Mago Orona Gándara

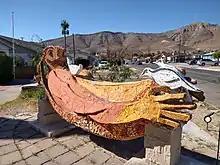
Sculpture of St. Francis of Assisi in El Paso, Texas

Orona Gándara is known as one of the few women creating murals in El Paso's art history. Her work is a cultural mix of both Mexican and American themes and inhabits the concept of nepantla. Her murals, "Señor Sol" and "Time and Sand" were created by her working alone. "Señor Sol" has degraded over time and Orona Gándara considered it "neglected and dishonored." Some of her work was influenced by Aztec themes, such as those displayed on La Avenida de los Aztecas and in the Tourist Information Center for Chamizal in Juárez. Gándara's final work was a tiled sculpture at her own home in Central El Paso based on St. Francis of Assisi.